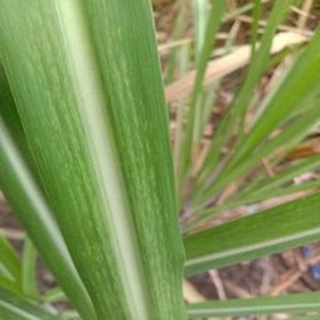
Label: sugarcane_mosaic